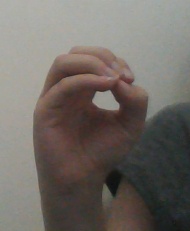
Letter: ha